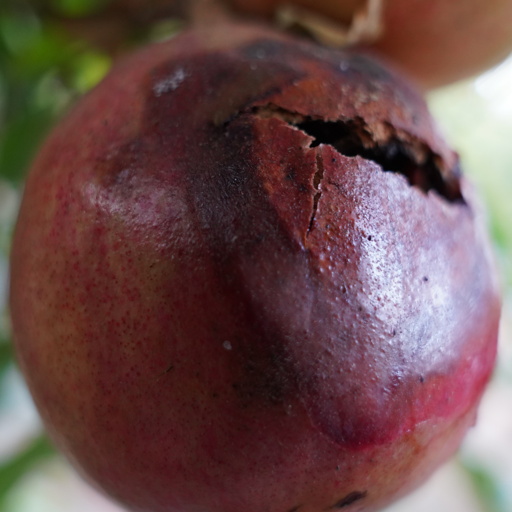
Label: Ectomyelois ceratoniae